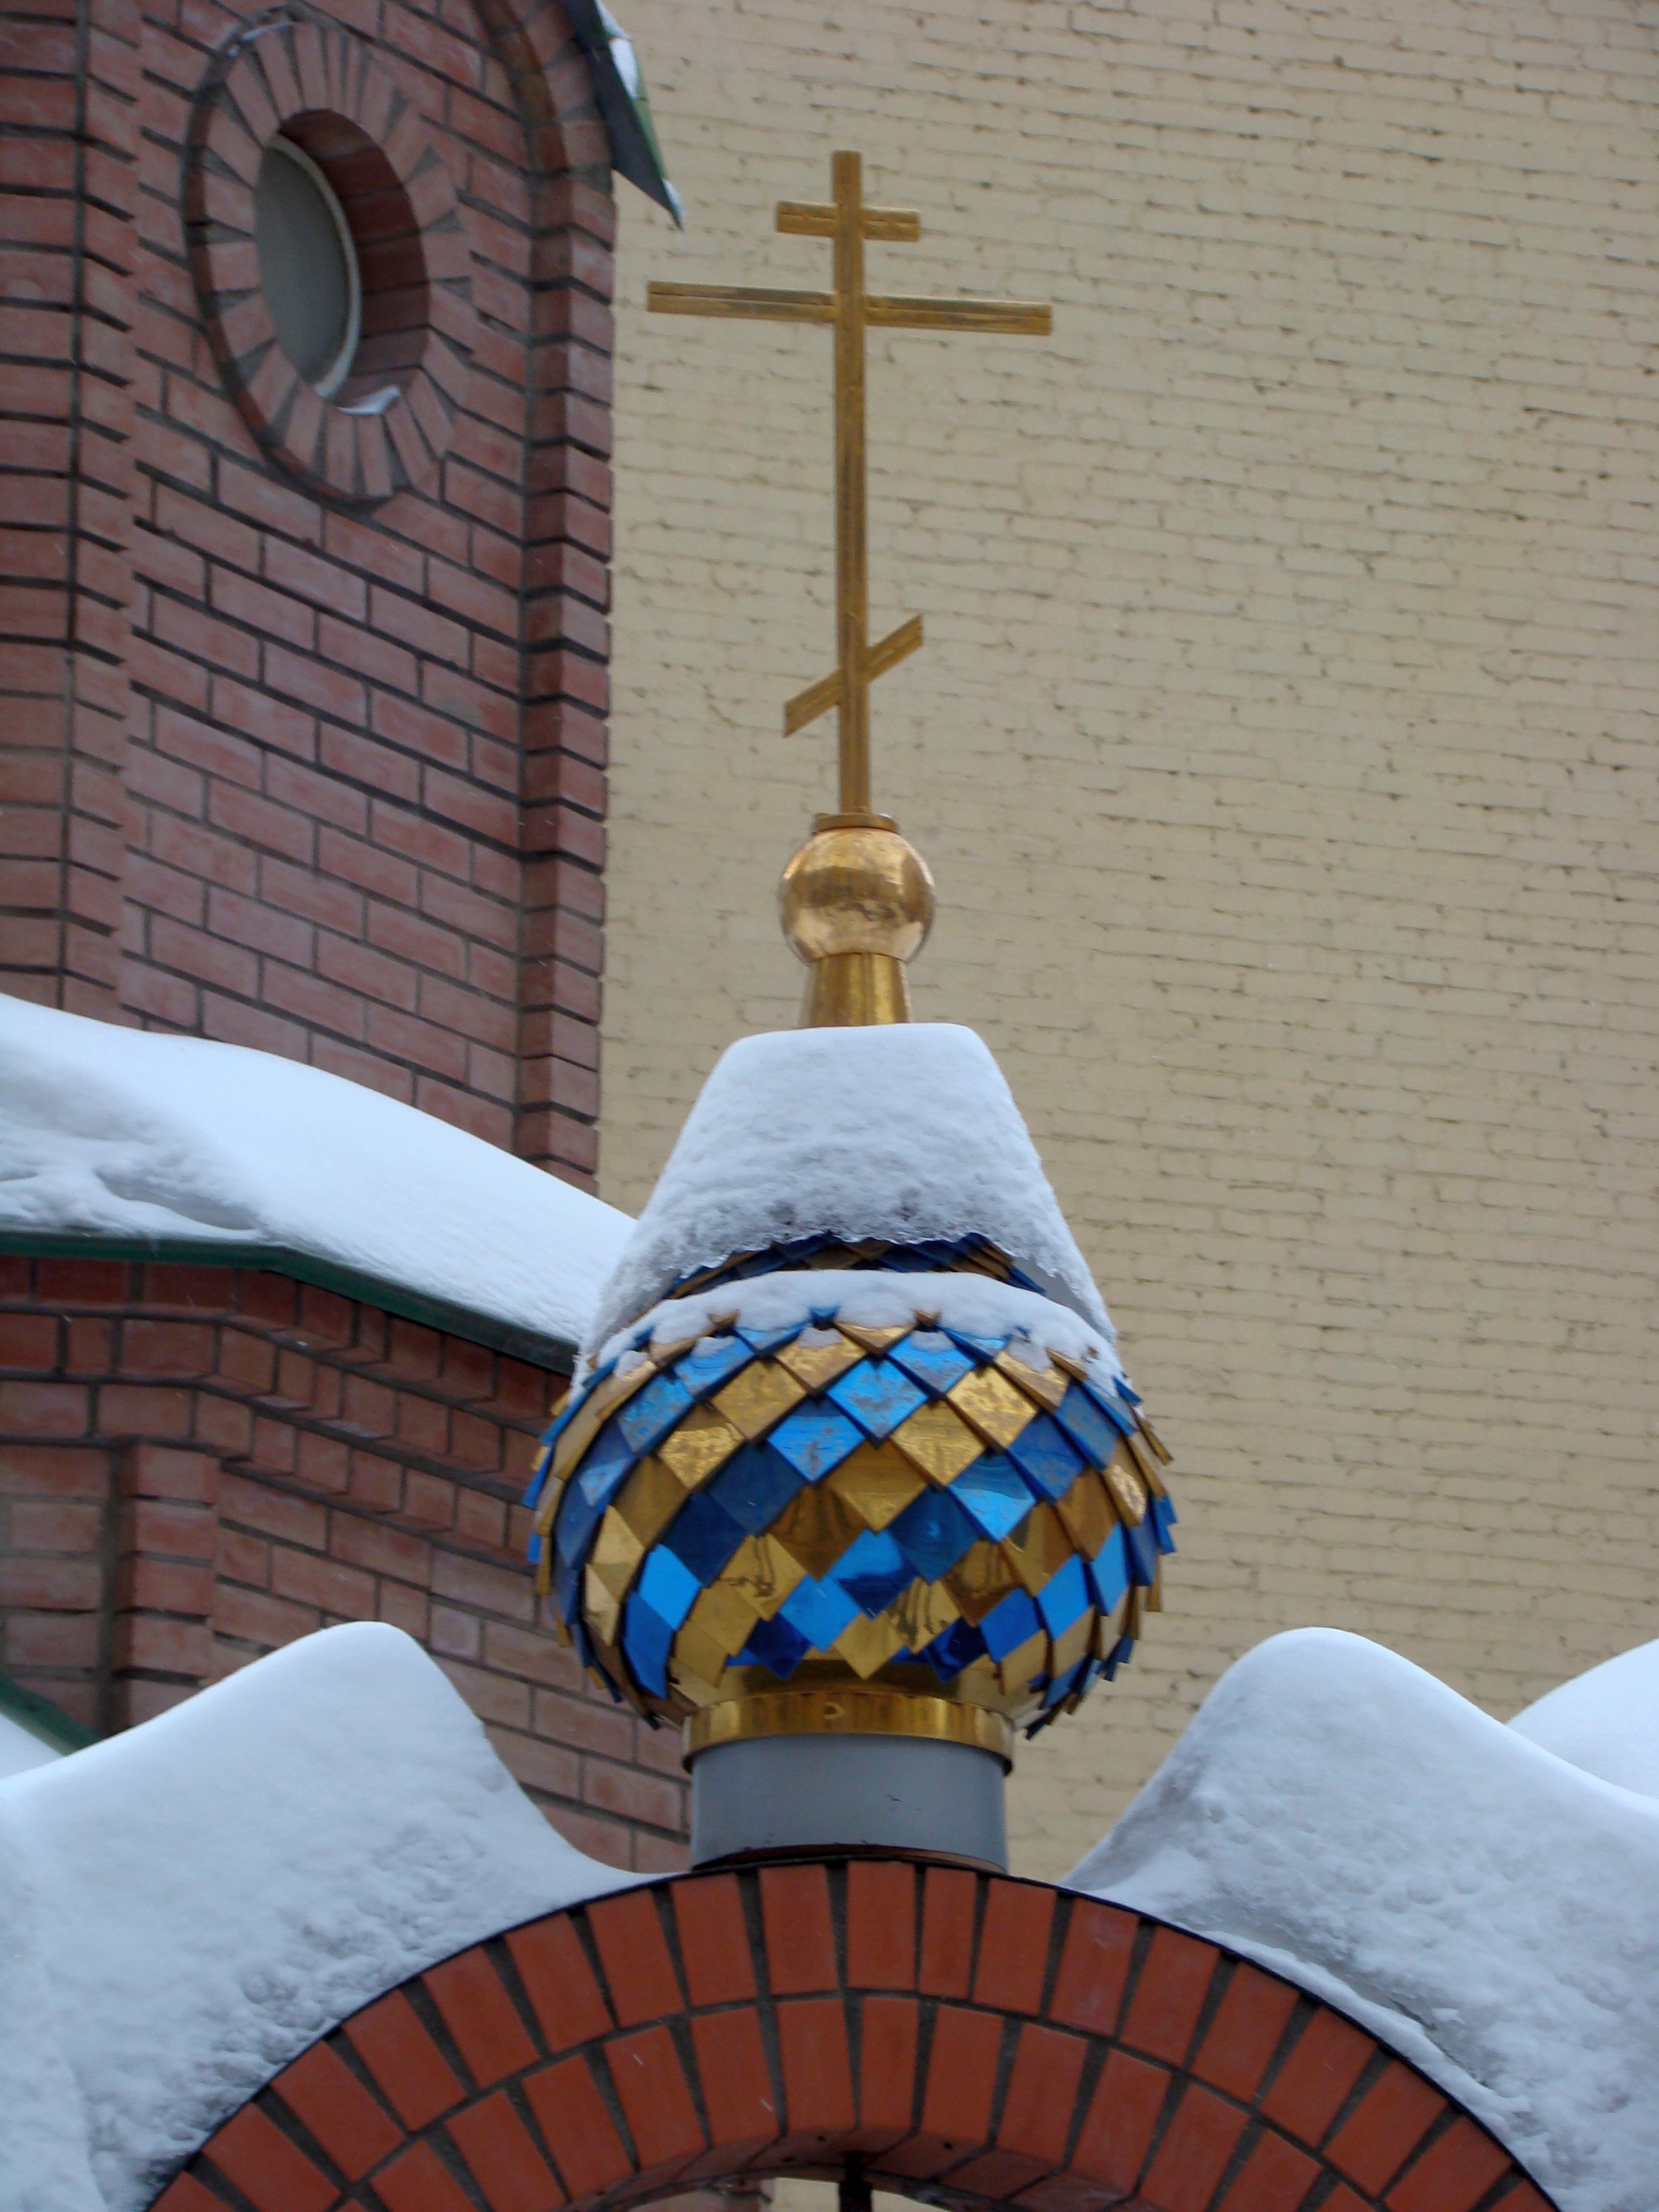
wood, city, spring, red, color, blue, chapel, nikon, lighting, art, cool image, temple, moscow, dome, russia, d80, shape, moskau, nikond80, moscou, man made object